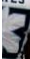
Number: 3